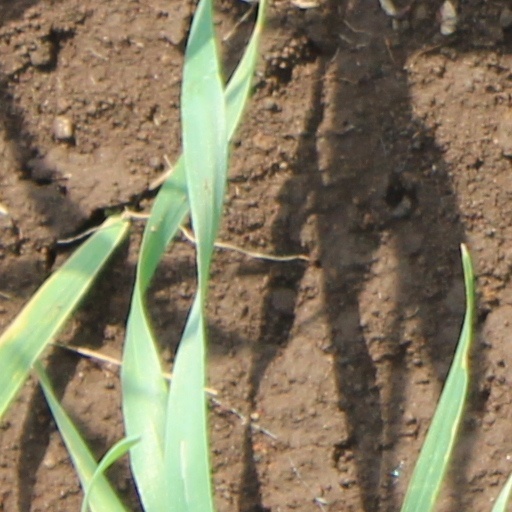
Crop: wheat